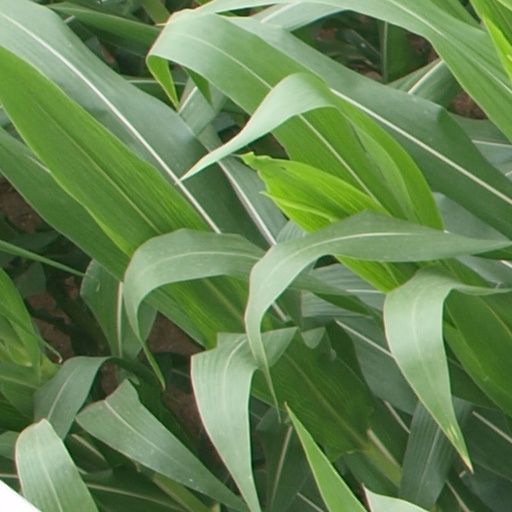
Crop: maize; corn